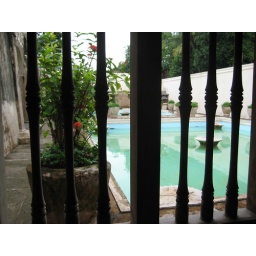
what you see as cage is really a window of a sauna room in taman sari water castle. jogjakarta. indonesia